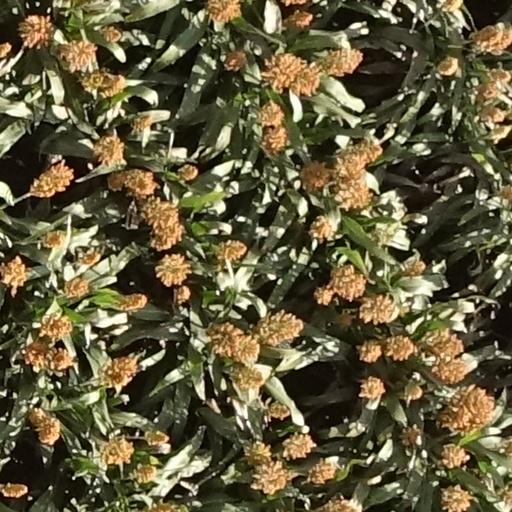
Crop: sorghum